Question: Please indicate a possible affordance area of the baby bottle that can be used for drinking from
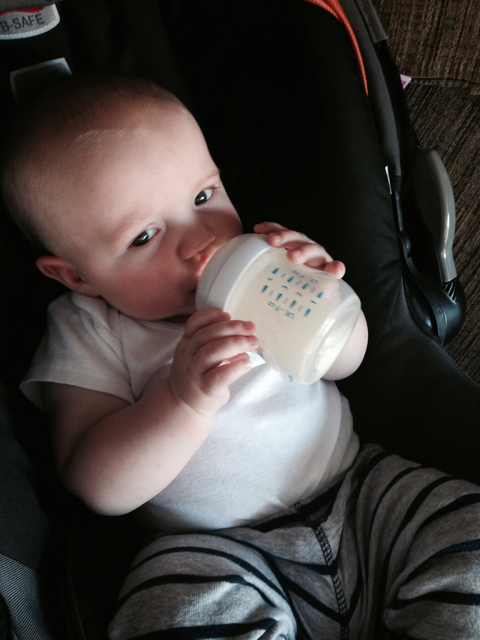
Answer: [194.887, 232.18, 363.308, 382.556]